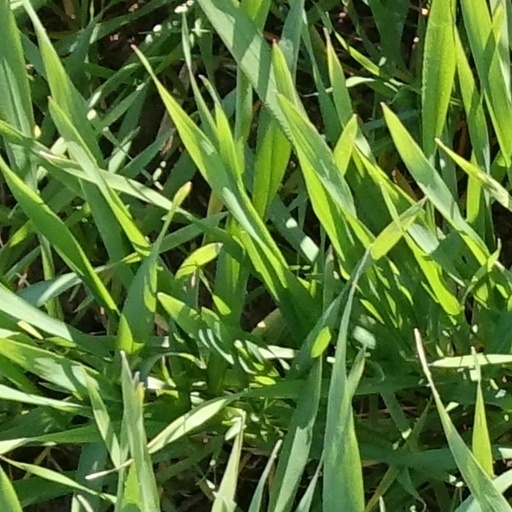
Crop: wheat